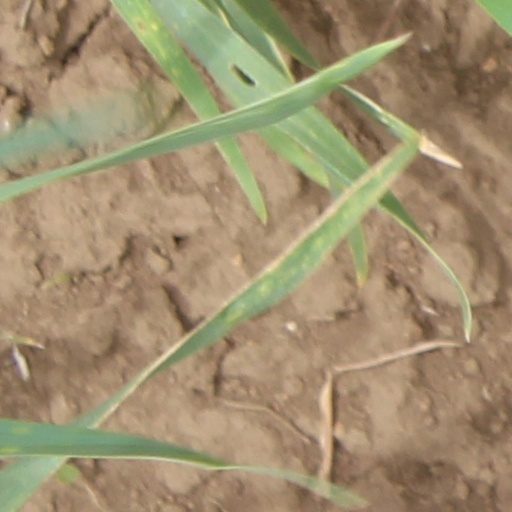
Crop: wheat